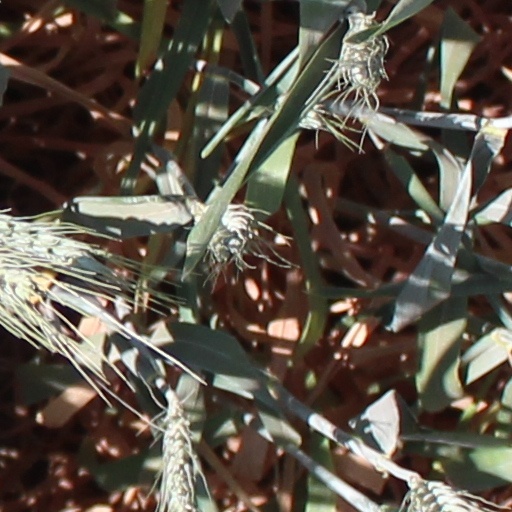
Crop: wheat